Blodwell Junction railway station

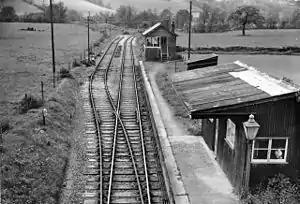
Blodwell Junction station in 1962

Blodwell Junction railway station was a station in Llanyblodwel, Shropshire, England. The station opened on 18 April 1870 as "Llanyblodwel" before being renamed in 1904. The station closed to passengers on 15 January 1951 and closed completely on 6 January 1964. There is no trace of the station today.